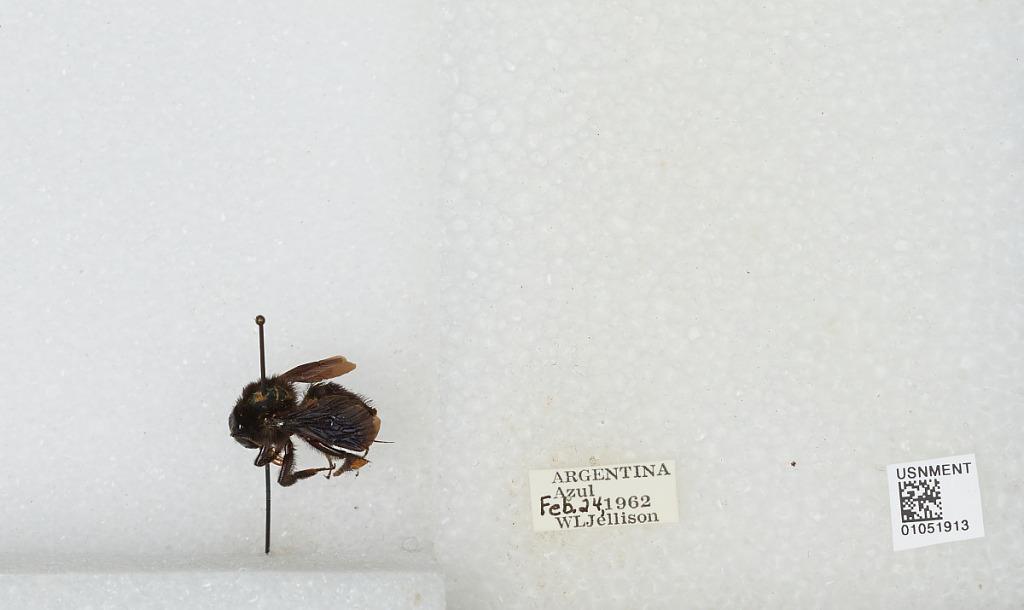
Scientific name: Bombus sp.
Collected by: W. Jellison
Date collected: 1962-2-24
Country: Argentina
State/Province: Buenos Aires
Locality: Azul
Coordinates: -36.78, -59.85